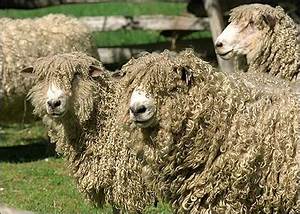
Label: pecora